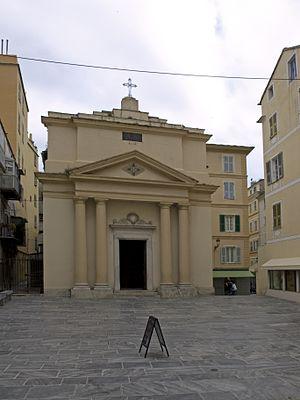
Oratoire Saint-Roch, Bastia
Ce tableau présente la liste de tous les monuments historiques classés ou inscrits dans la ville de Bastia en Haute-Corse.
L'oratoire Saint-Roch, en corse San Roccu, est un édifice religieux qui se trouve dans le quartier de Terra Vechja, aujourd'hui rue Napoléon à Bastia. À l'origine il s'agit de l'oratoire de la confrérie San Roccu.